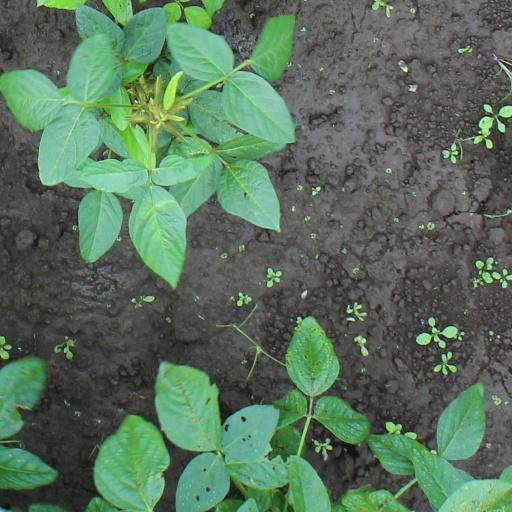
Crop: soybean